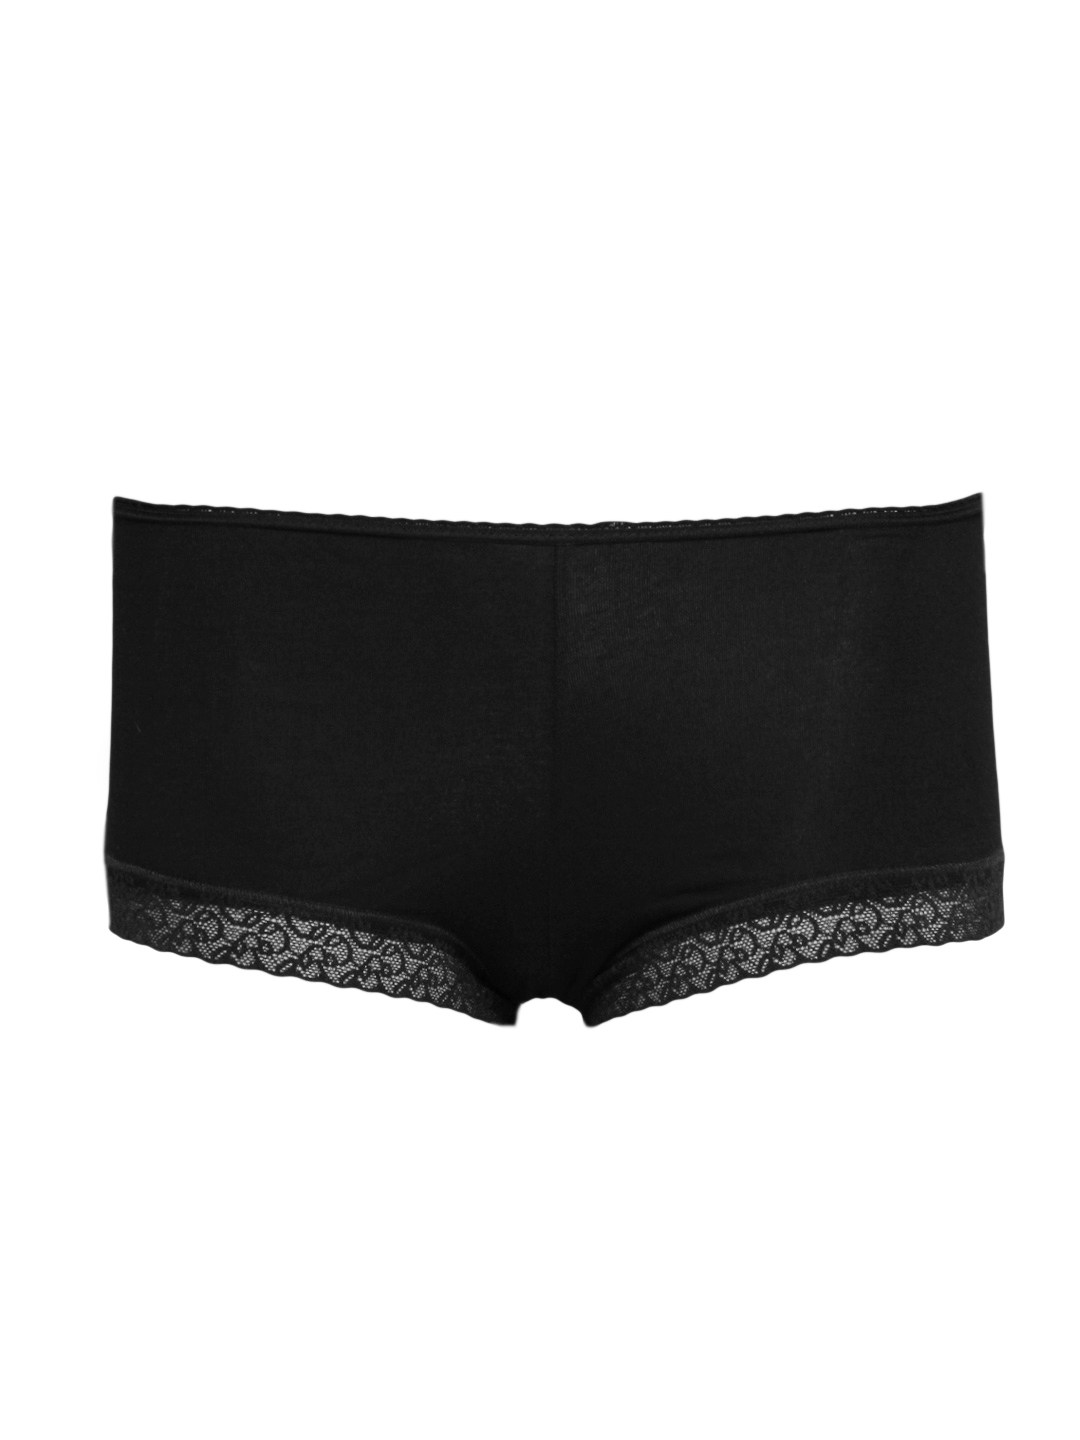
Jockey Lace Stretch Black Boy Leg Brief
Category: Apparel / Innerwear / Briefs
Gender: Women
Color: Black
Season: Winter 2015
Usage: Casual